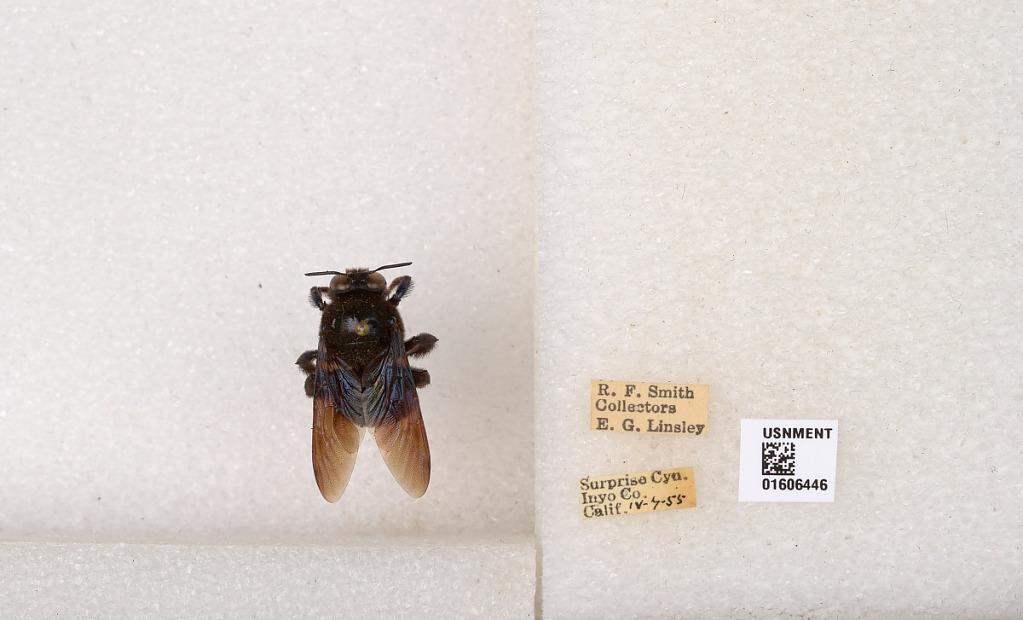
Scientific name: Xylocopa (Xylocopoides) californica arizonensis Cresson
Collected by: R. Smith & E. Linsley
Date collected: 1955-4-7
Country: United States
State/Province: California
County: Inyo
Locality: Surprise Canyon
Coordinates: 36.1005, -117.201